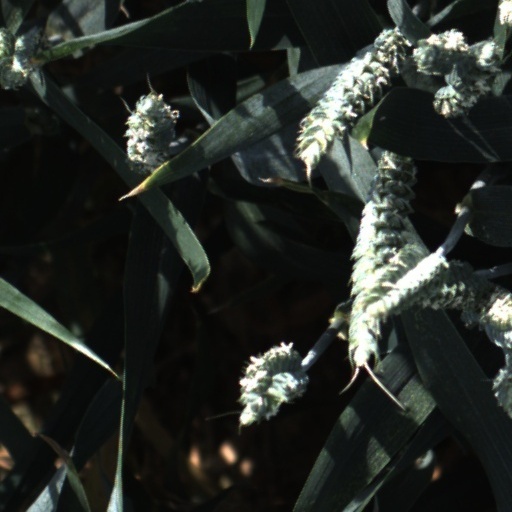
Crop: wheat